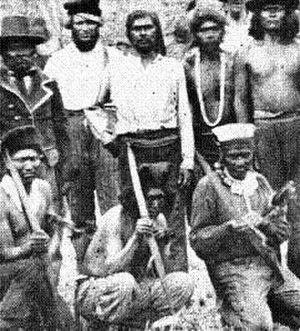
Les Yukis sont une tribu amérindienne d'Amérique du nord de la zone de la Round Valley, dans ce qui fait partie aujourd'hui du territoire du comté de Mendocino, dans le nord de la Californie. Des fractions de cette tribu sont connues pour s'être installées aussi loin au sud que la Hood Mountain. Dans leur langue, les Yukis se nomment eux-mêmes Ukomno'm. Le nom Yuki est, en fait, une adaptation du terme wintu yuki utilisé par leurs voisins, les Nomlakis, pour les désigner, et de qui les explorateurs blancs apprirent leur existence vers 1850.